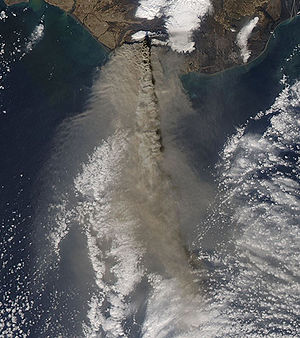
Eyjafjallajökulls vulkanudbrud i 2010
Satellitfoto af askeskyen spredt over Atlanterhavet 17. april 2010
I slutningen af 2009 blev der målt forøget seismisk aktivitet omkring vulkanen Eyjafjallajökull i Island, hvilket varslede det senere vulkanudbrud, der fandt sted den 20. marts 2010. Et senere udbrud, som startede den 14. april 2010, var årsag til store udslip af vulkansk aske, som lammede flytrafikken i store dele af Nordeuropa og Vesteuropa.